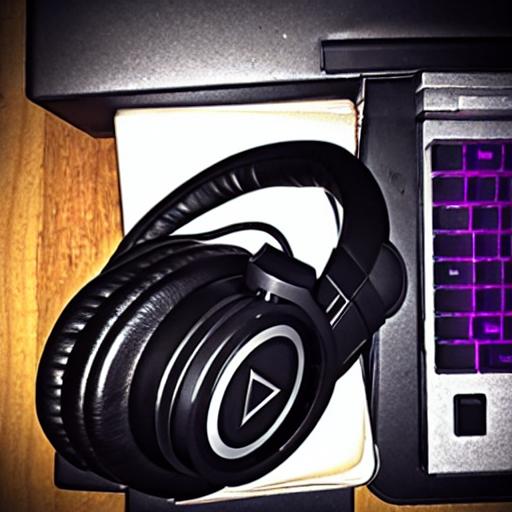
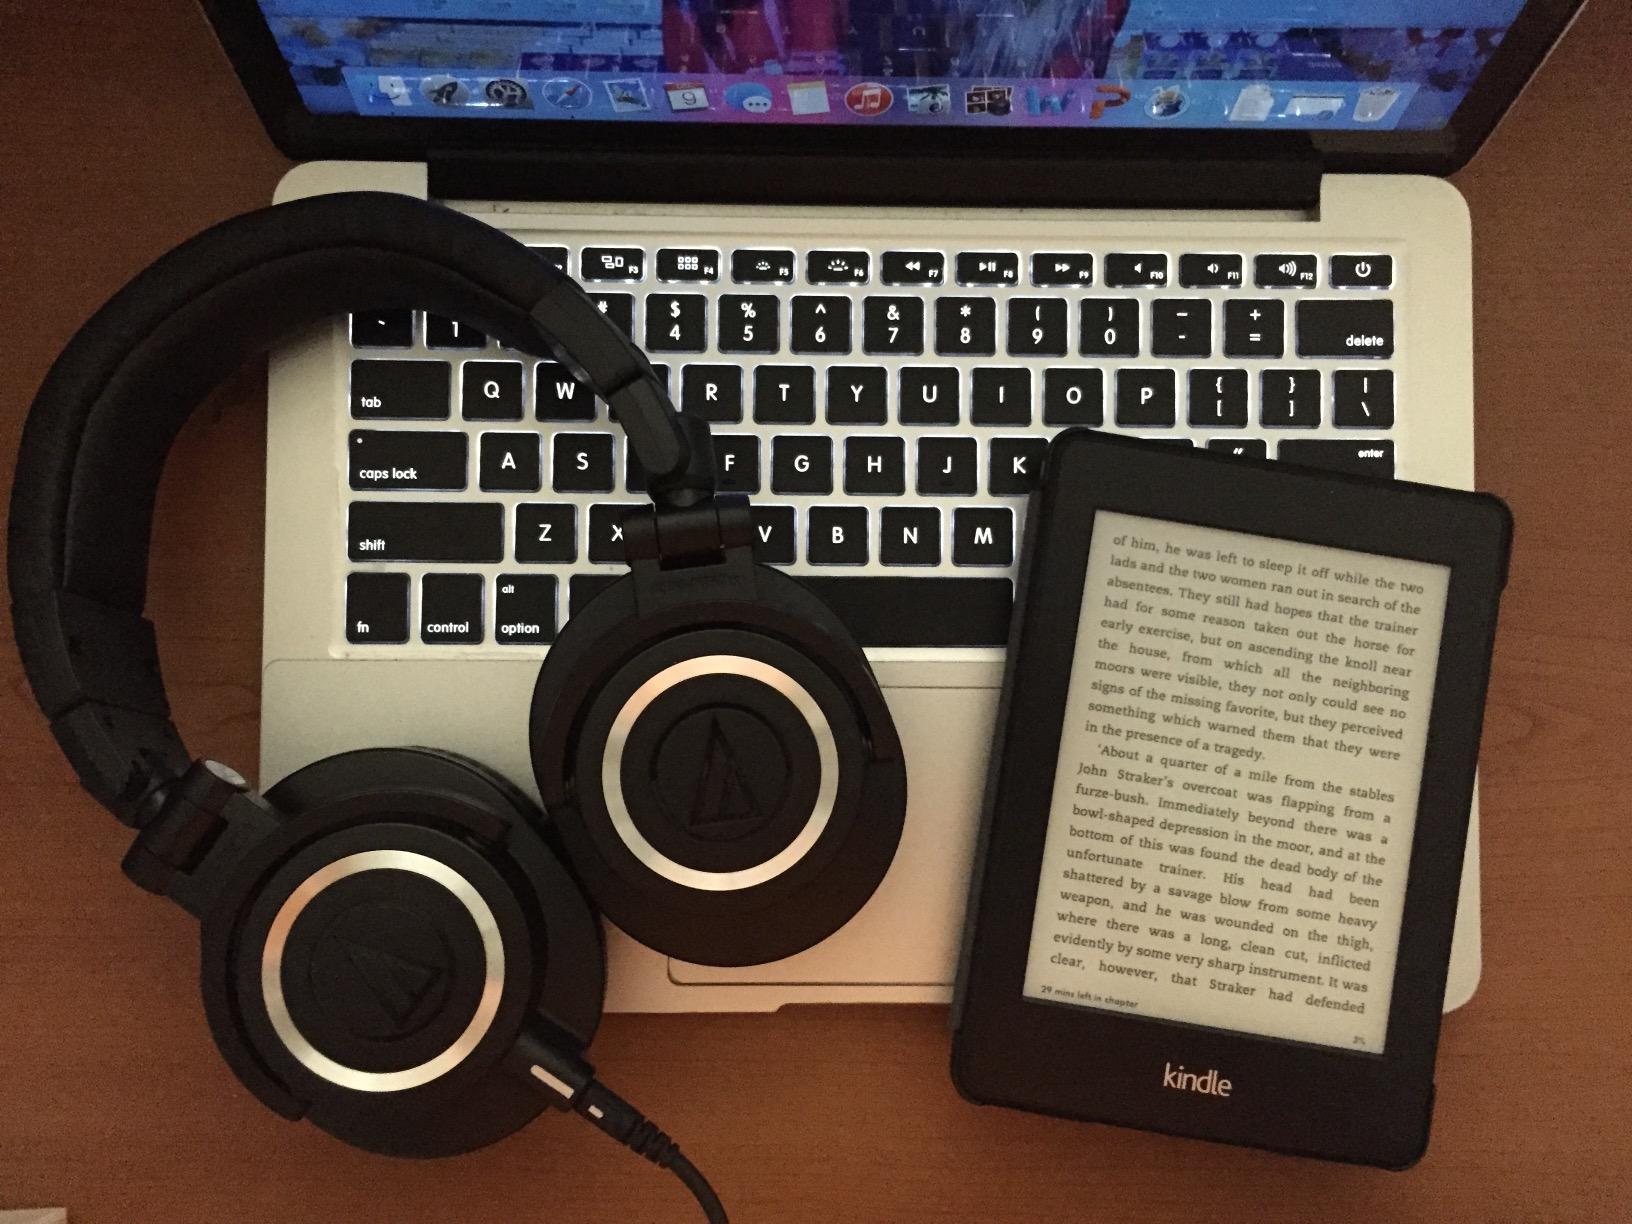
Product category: headphones
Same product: no